Minnesota State University, Mankato

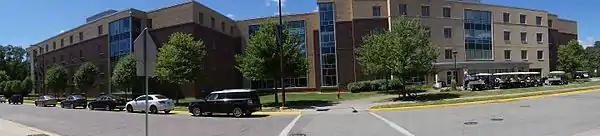
Julia Sears Residence Hall

By 1957, the institution's mission had broadened to comprehensive four-year college education, and the legislature changed the school's name to Mankato State College. By the 1960s the institution had grown so rapidly that a bill was proposed in the state legislature to elevate it to university status. Originally, Mankato State was to have been renamed the University of Southern Minnesota; a later amendment would have renamed it Minnesota State University. (These were proposed long before the television show "Coach" aired.) It was to be a second and independent state university equal in stature to the University of Minnesota at a time when there was only one research institution. There was significant opposition from the University of Minnesota and from Governor Karl Rolvaag at the time.